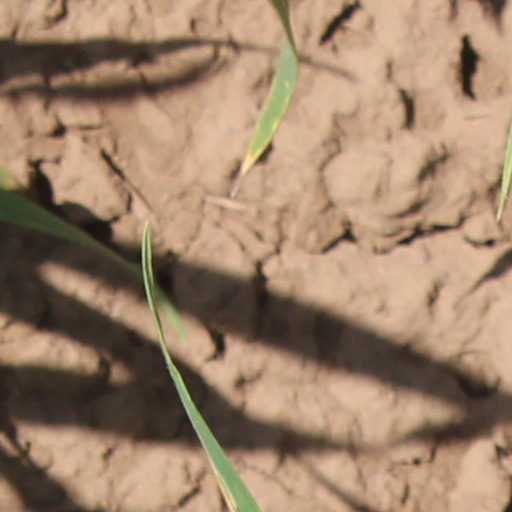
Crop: wheat